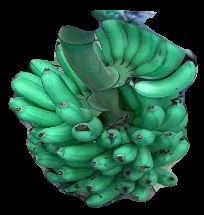
Variety: rasbale
Grade: grade1